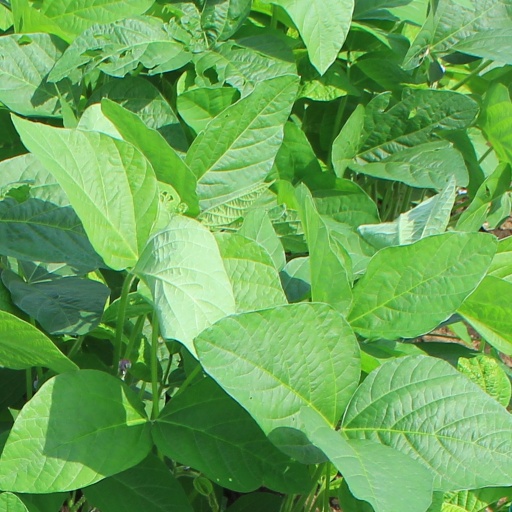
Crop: soybean